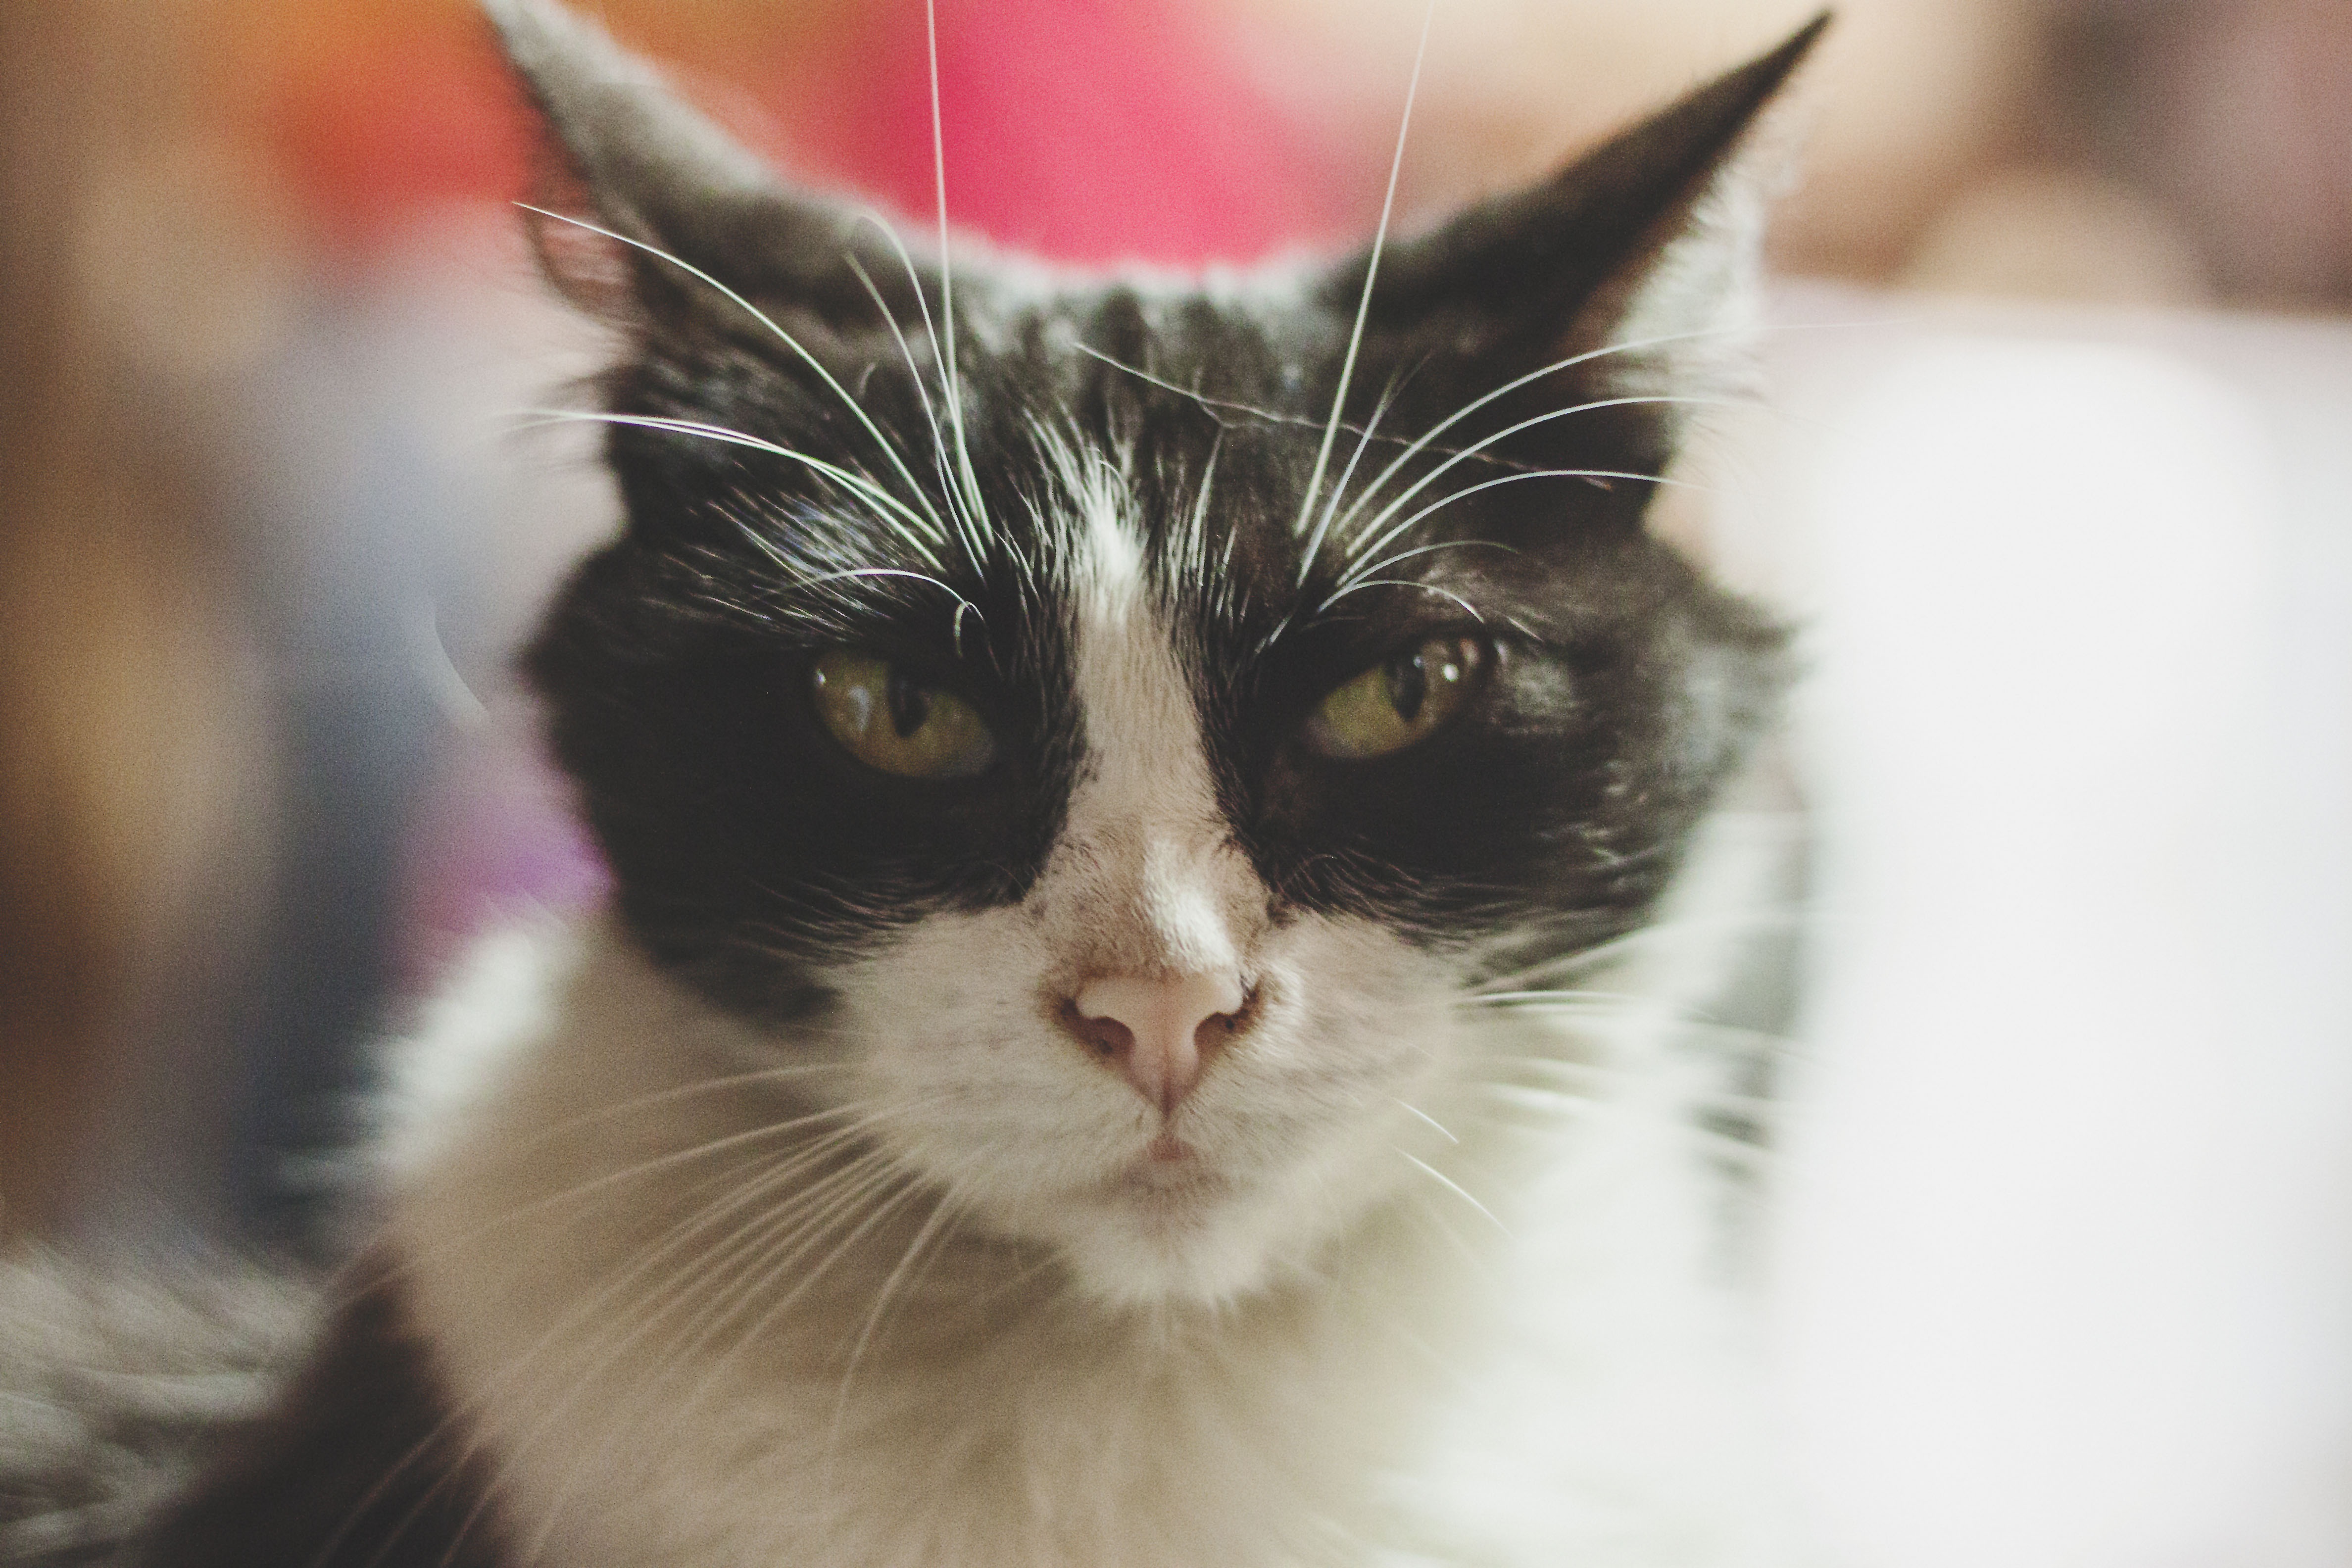
sweet, love, kitten, cat, mammal, close up, cats, nose, whiskers, vertebrate, chat, cat face, feline look, small to medium sized cats, cat like mammal, carnivoran, domestic short haired cat